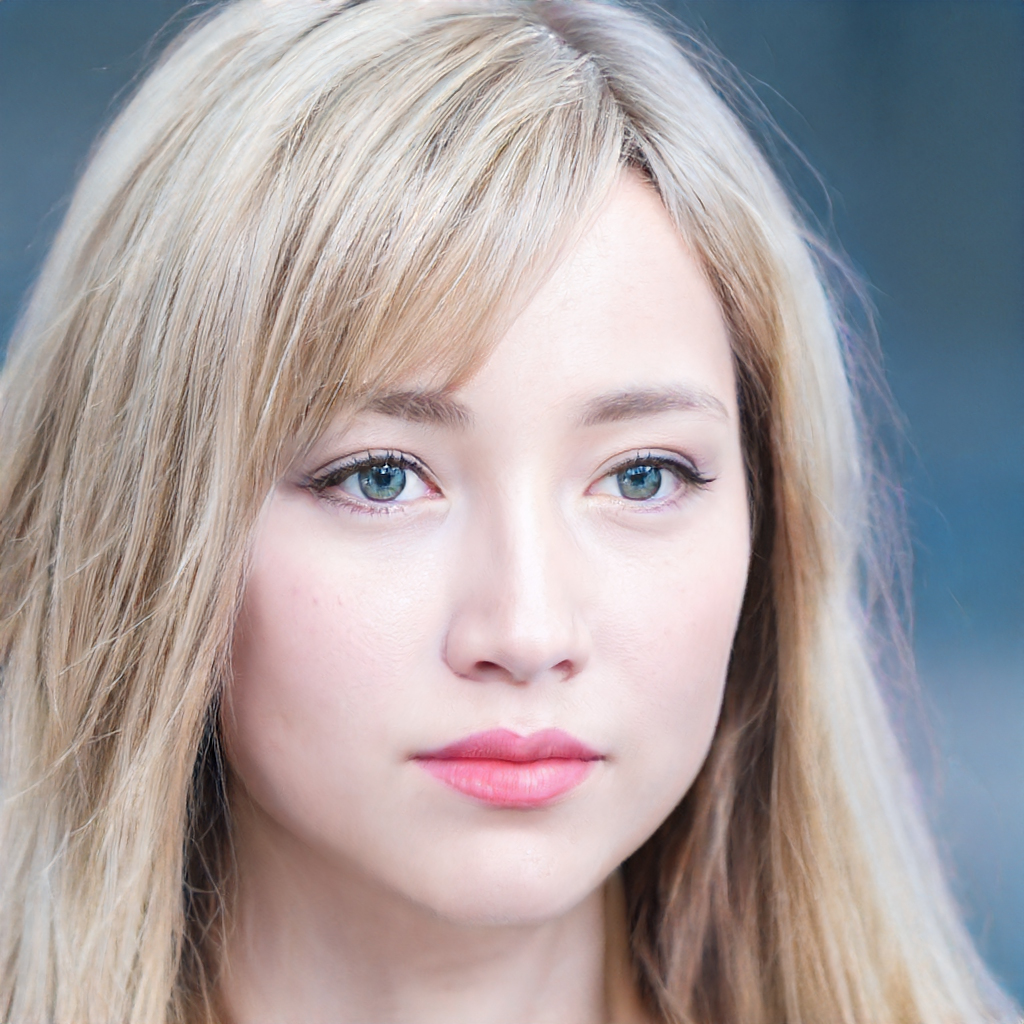
Gender: Female